Sport in Tasmania

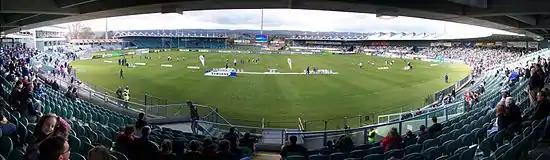
Melbourne Victory vs Adelaide United at Aurora Stadium, Launceston, 2007

Road cycling in Tasmania is popular due to its scenic routes, varied terrain, active cycling community and strong tourism infrastructure. Key routes include the Great Eastern Drive on the east coast, the challenging climbs of the west coast, kunanyi/Mount Wellington, and the Tamar Valley Wine Route near Launceston. Major events include the Tour of Tasmania, Tassie Gift, and various gran fondos. Cycling in Tasmania is administered by AusCycling Tasmania, a subsidiary of the national governing body AusCycling.